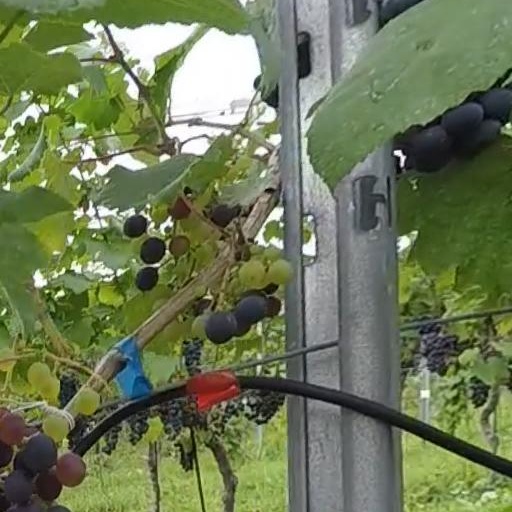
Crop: grape